Odd Medbøe

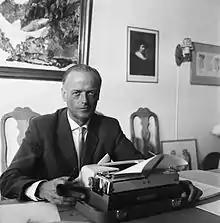

Odd Harald Medbøe (June 21, 1914 – February 17, 1989) was a Norwegian journalist, public relations officer, and author.